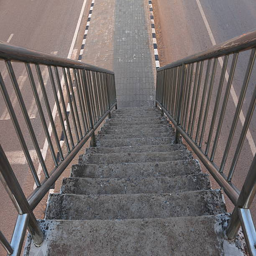
old stairs of the overpass in the city